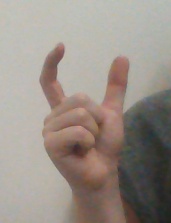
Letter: nun